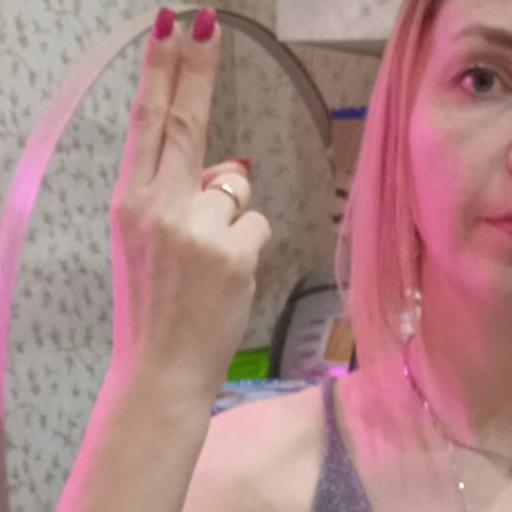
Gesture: two_up_inverted